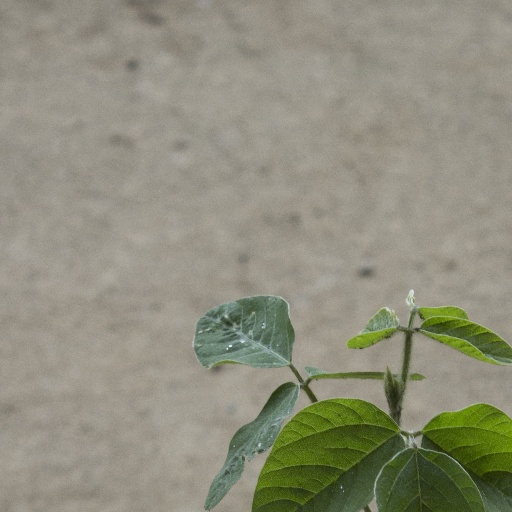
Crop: soybean